Gaetano Zompini

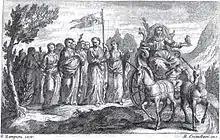
Petrarch's "Triumph of Chastity"

Gaetano Zompini (25 September 1700 – 20 May 1778) was an Italian printmaker and engraver, known for his prints depicting workers from the lower classes in Venice.